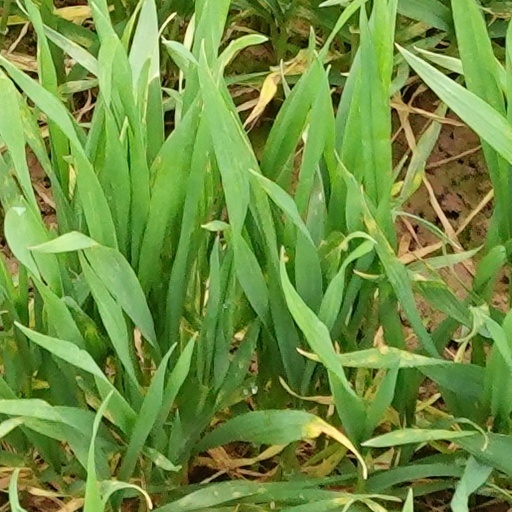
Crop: wheat